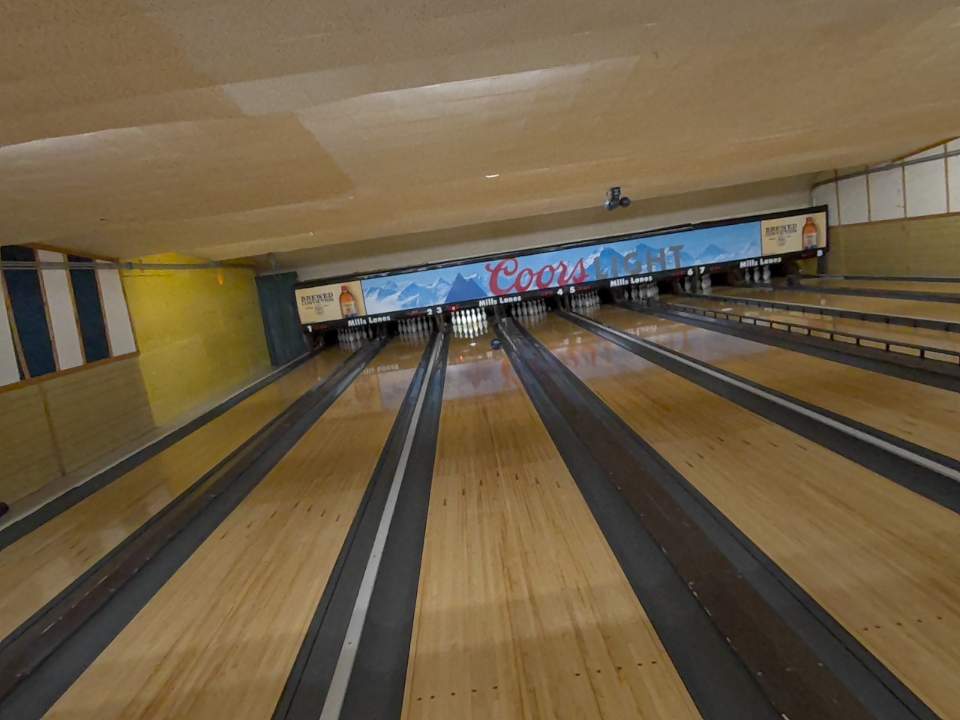
Object: bowling_ball